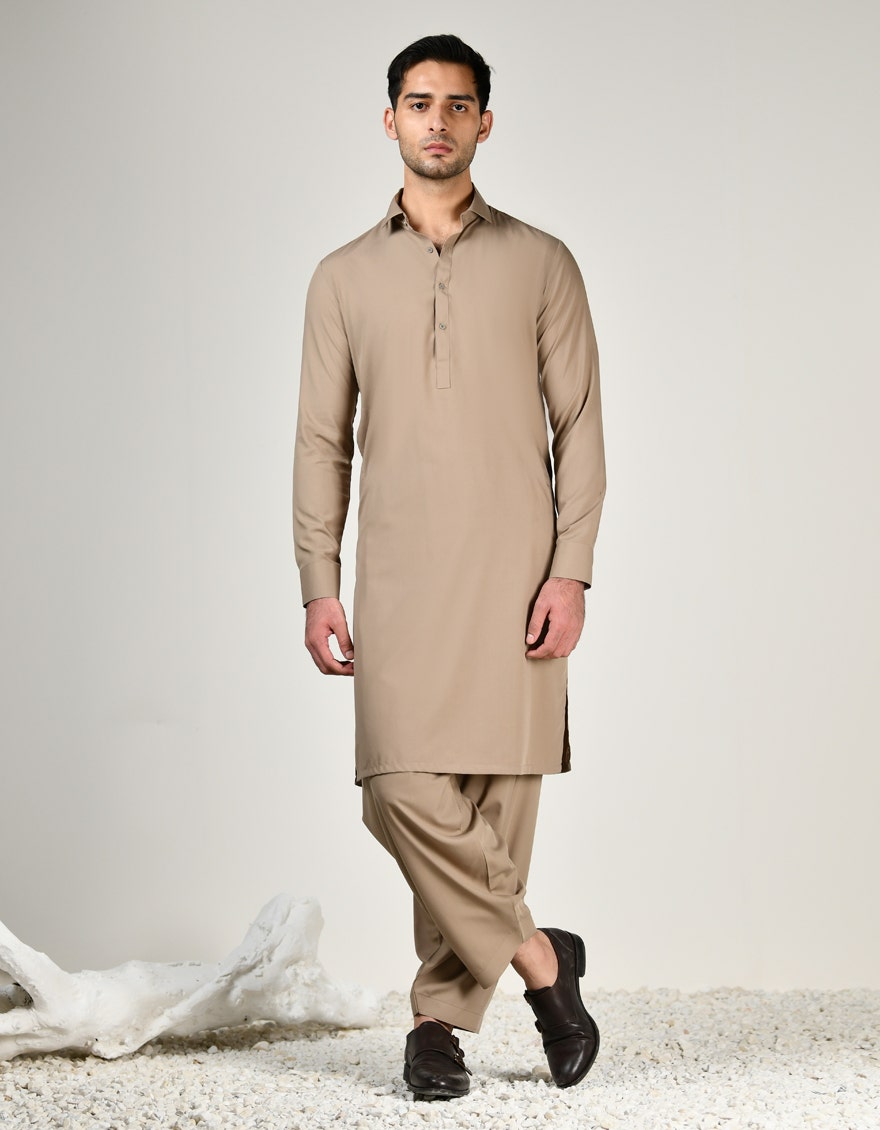
tan kurta pants